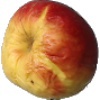
Label: Apple Red Yellow 1